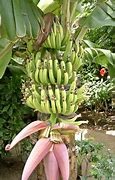
Label: banana